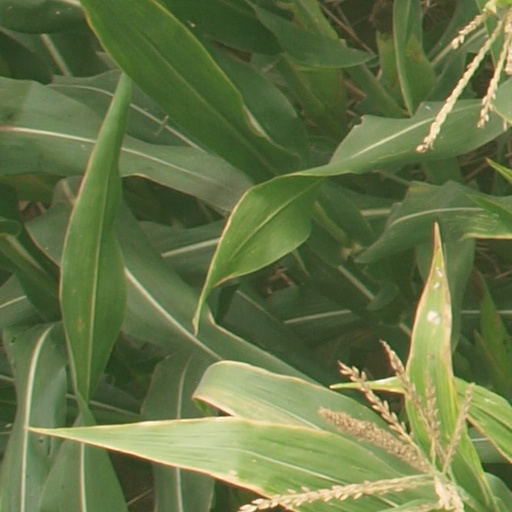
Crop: maize; corn